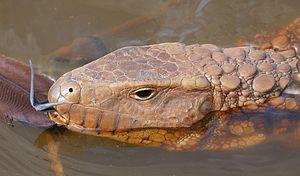
Dracaena paraguayensis est une espèce de sauriens de la famille des Teiidae.